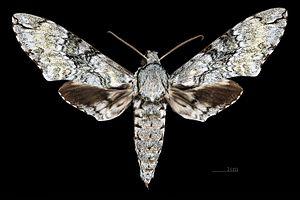
Manduca vestalis est une espèce de Lépidoptère de la famille des Sphingidae, de la sous-famille des Sphinginae et de la tribu des Sphingini.